Boar Lane

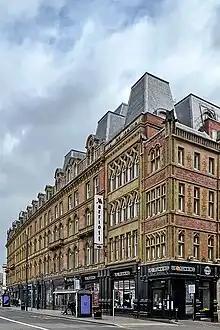
Buildings on the south side of Boar Lane, in 2022

The street originated in the Medieval period, running between the town's manor house and the main street of Briggate, its name believed to be a corruption of the word "borough".